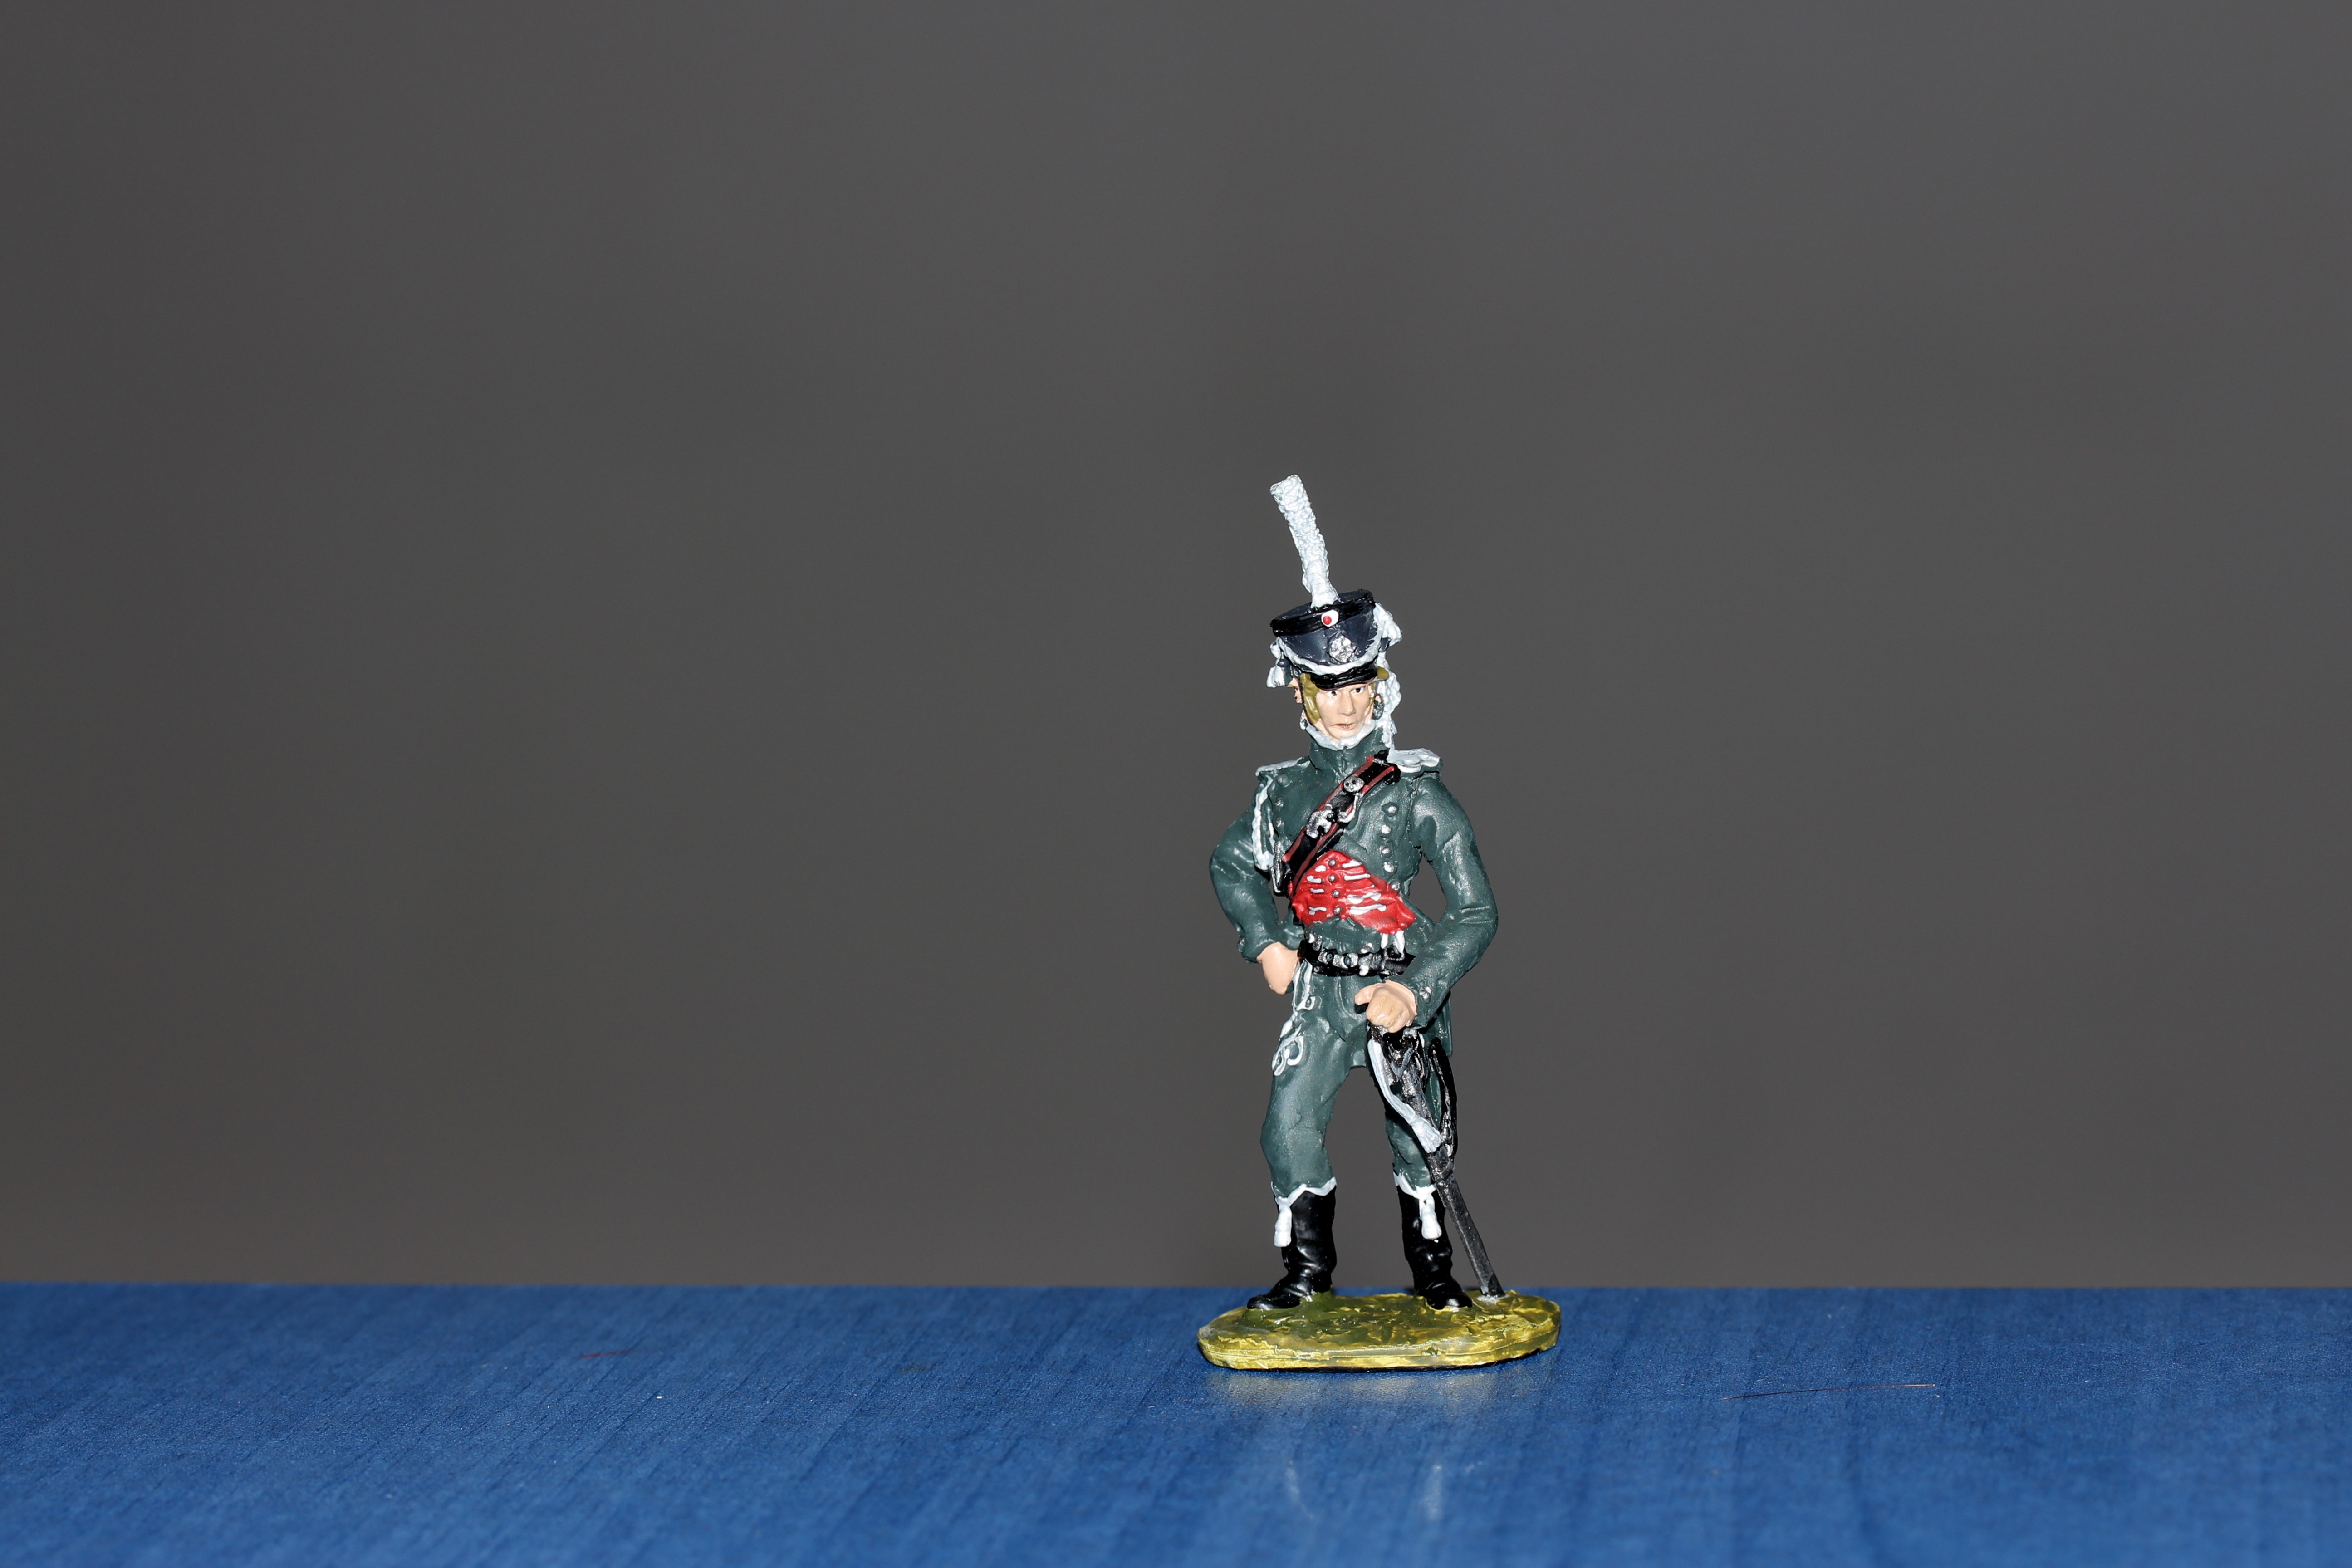
statue, soldier, army, blue, toy, miniature, coloring, sculpture, art, figurine, action figure, lead